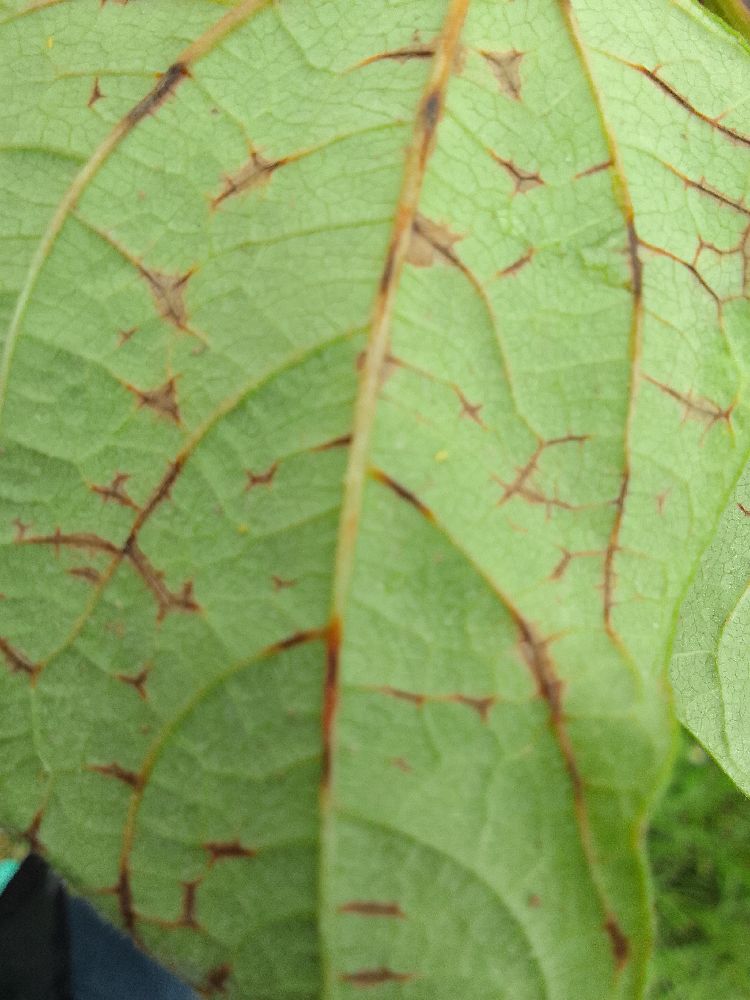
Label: anthracnose